Geographic information system

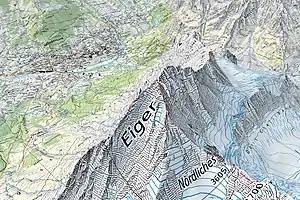
A traditional topographic map rendered in 3D

Dana Tomlin coined the term "cartographic modeling" in his PhD dissertation (1983); he later used it in the title of his book, "Geographic Information Systems and Cartographic Modeling" (1990). Cartographic modeling refers to a process where several thematic layers of the same area are produced, processed, and analyzed. Tomlin used raster layers, but the overlay method (see below) can be used more generally. Operations on map layers can be combined into algorithms, and eventually into simulation or optimization models.